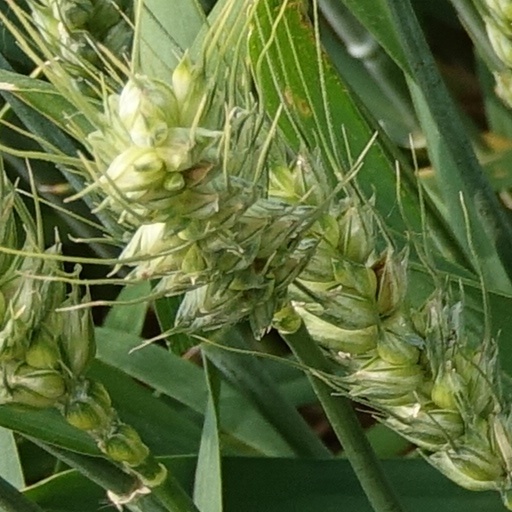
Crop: wheat